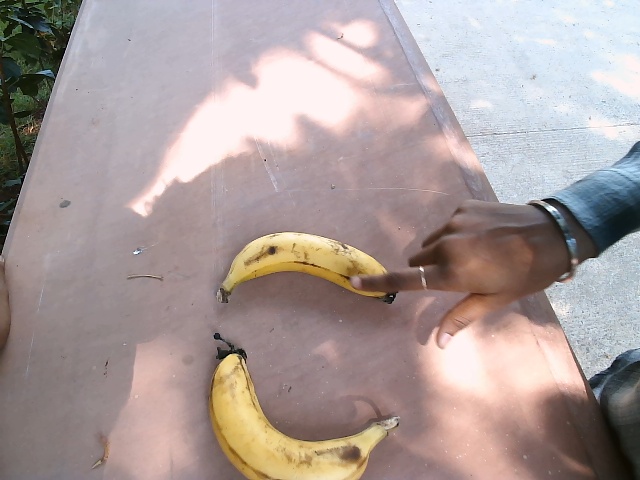
Label: Ripe_Banana